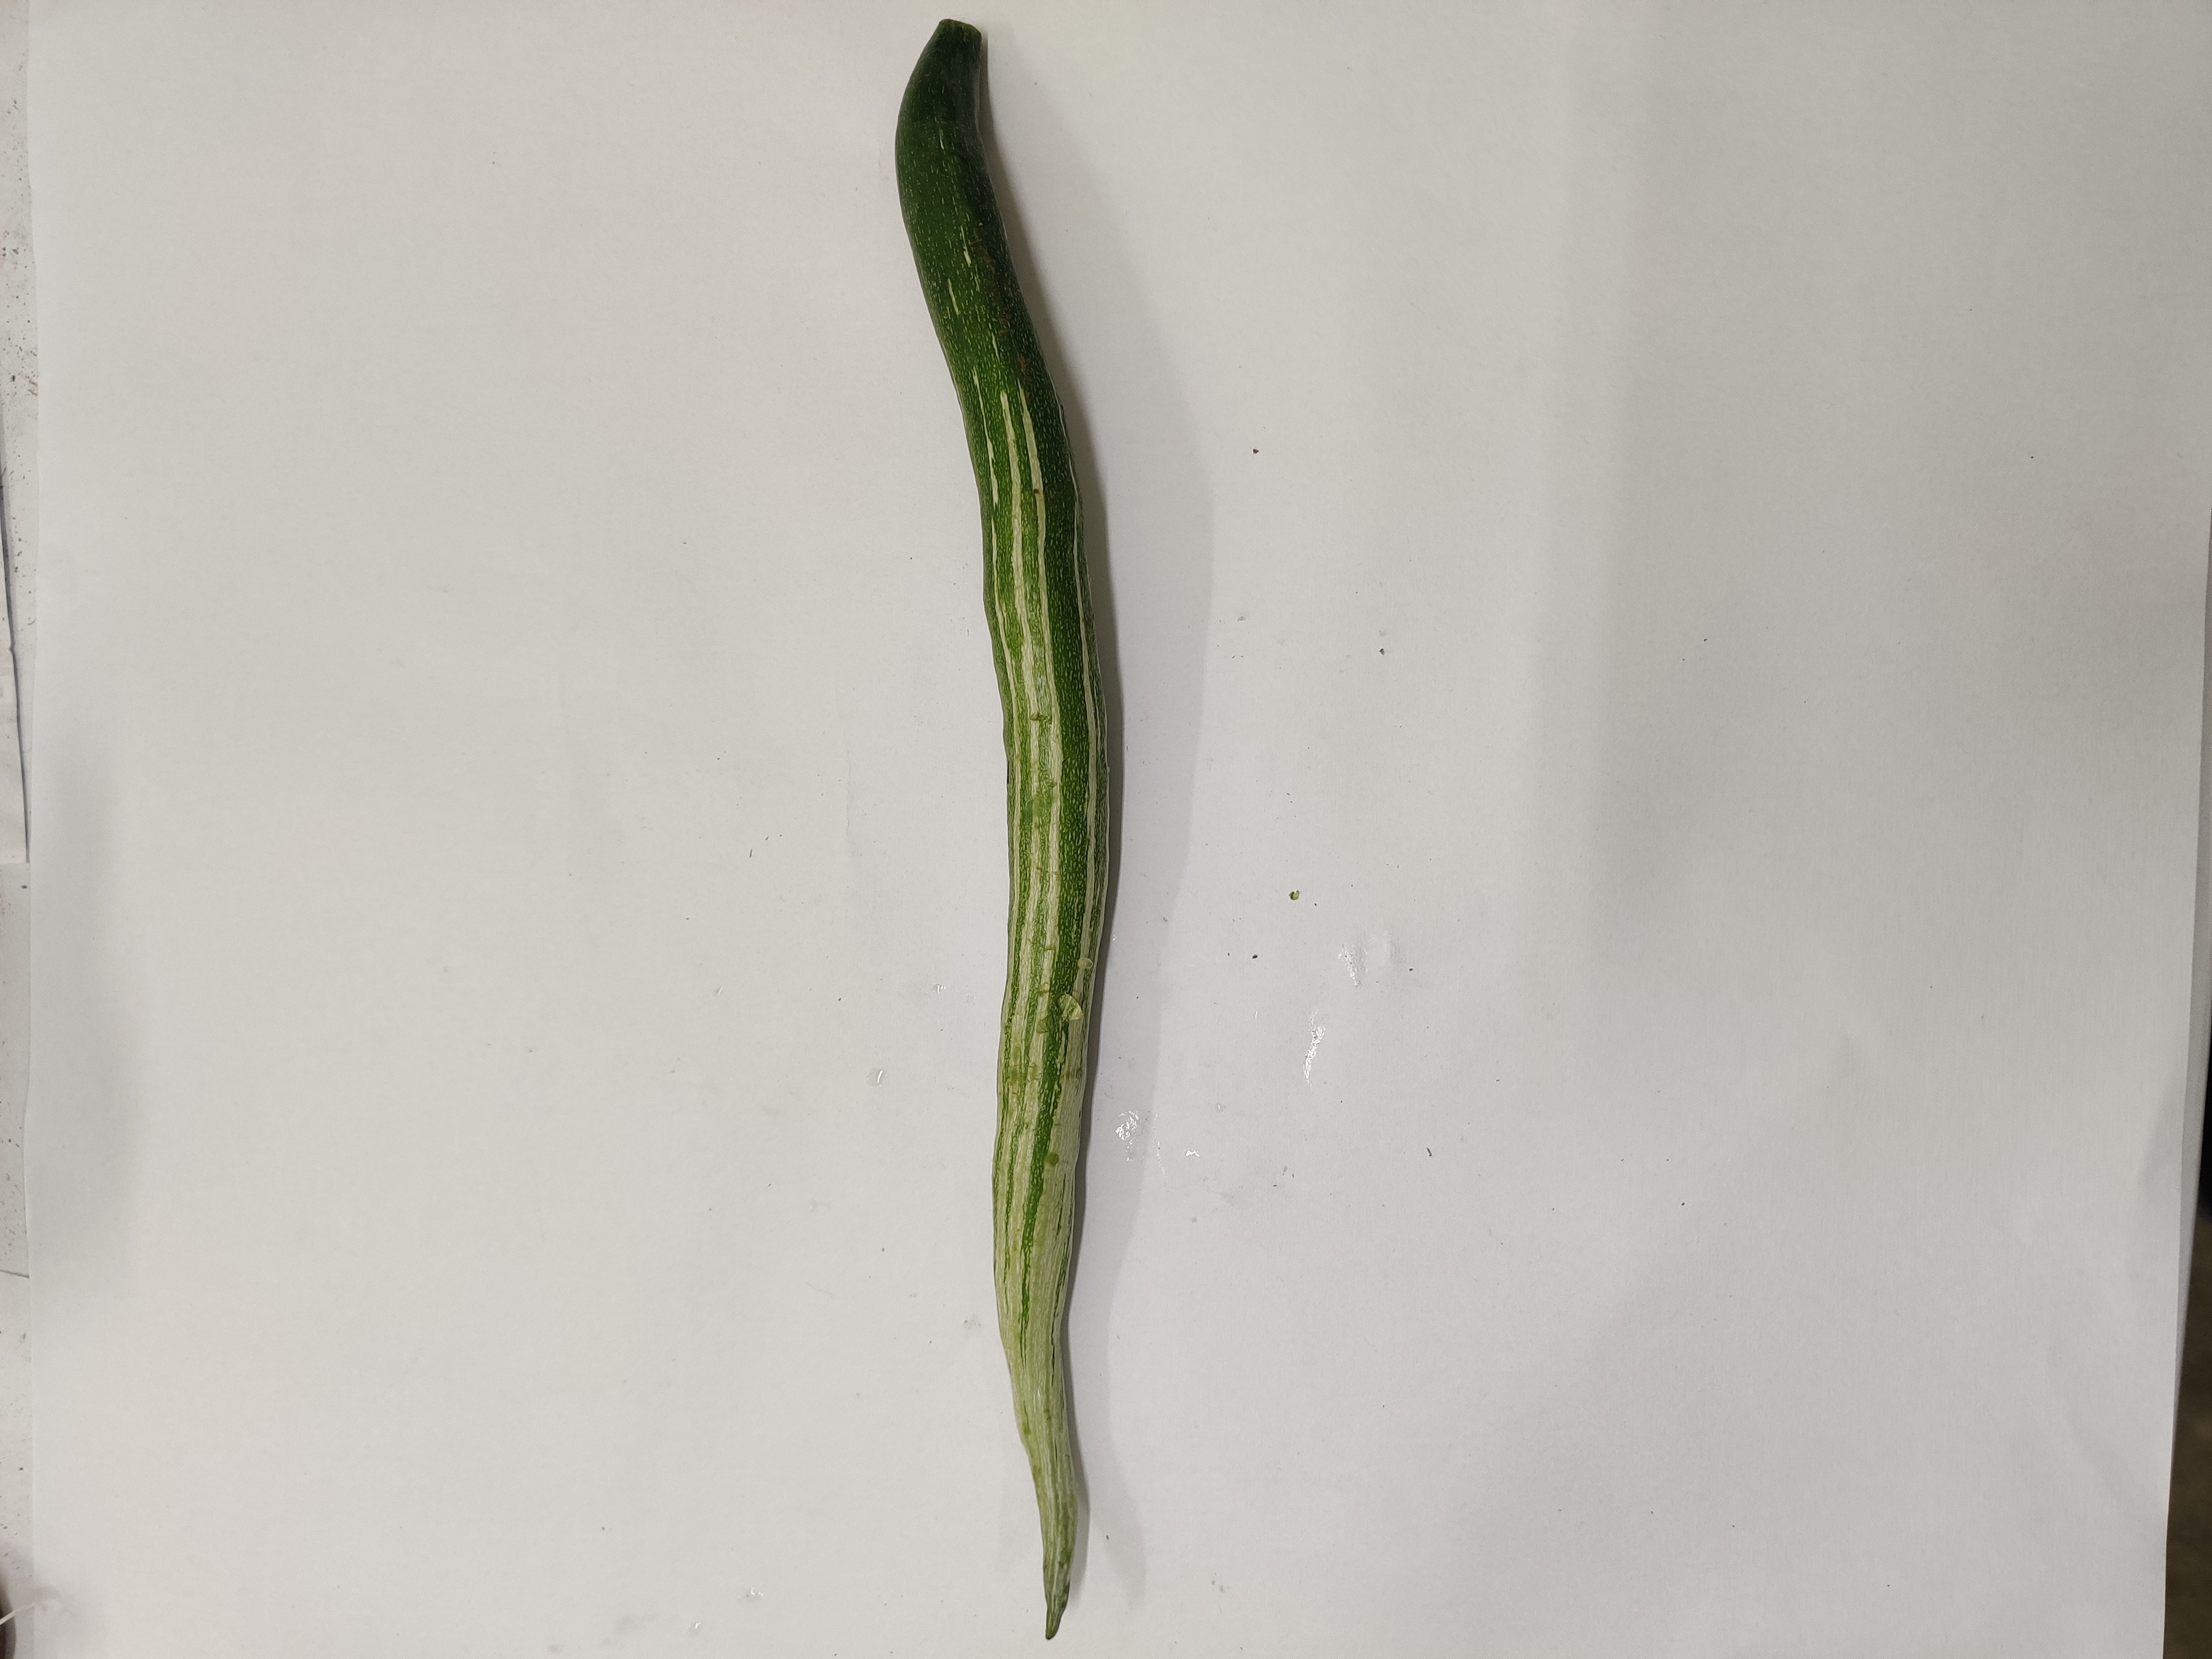
Crop: Snake Gourd
Condition: Fresh